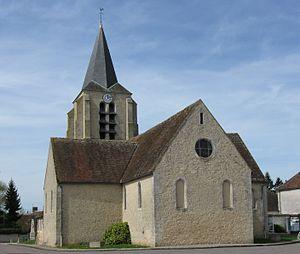
Église Saint-Pierre-et-Saint-Paul de Chaintreaux. (Seine-et-Marne, région Île-de-France).
Chaintreaux est une commune française située dans le département de Seine-et-Marne en région Île-de-France.
L’église Saint-Pierre-et-Saint-Paul est un édifice religieux situé dans la commune de Chaintreaux en Seine-et-Marne.